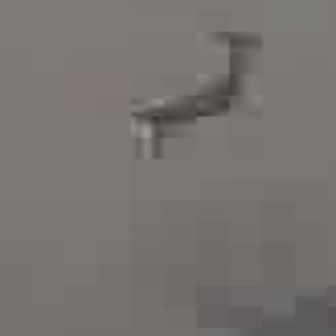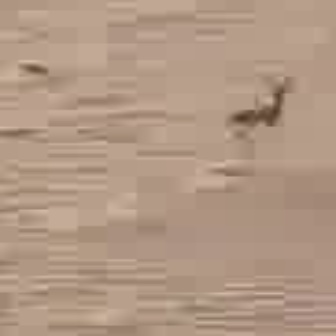
  Please identify the target specified by the bounding box [101,15,297,211] in the first image and locate it in the second image. Return the coordinates in [x_min,y_min,x_max,y_max] format.
Answer: [208,66,308,166]